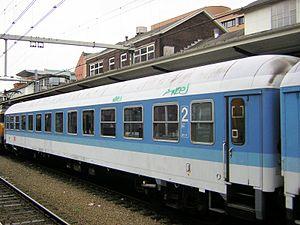
voiture UIC type X Bcm252 de la DB, en livrée bleu &amp
Les voitures type X ou UIC-X sont un type de voitures de chemin de fer qui a été standardisé par l'Union Internationale des Chemins de fer.
La classification des voitures de chemin de fer s'appuie sur une norme établie par l'Union Internationale des Chemins de fer.